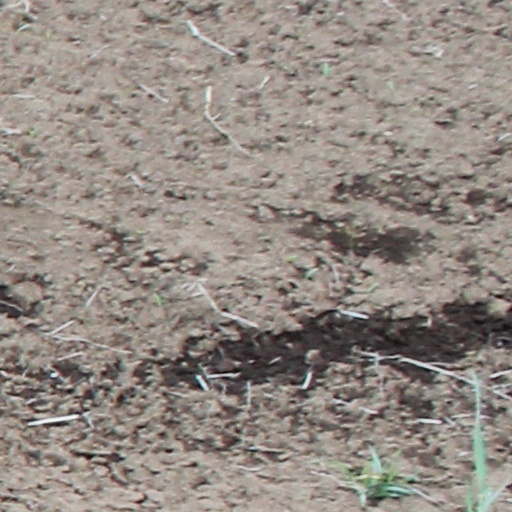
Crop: wheat